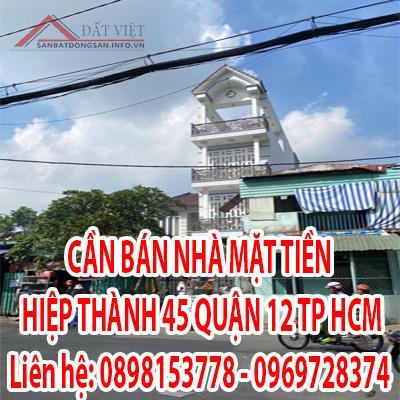
có một căn nhà có tường màu trắng xuất hiện ở trong bức ảnh